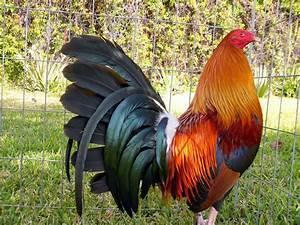
chicken